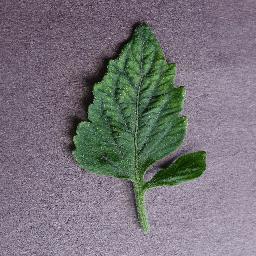
Label: Tomato___Tomato_mosaic_virus